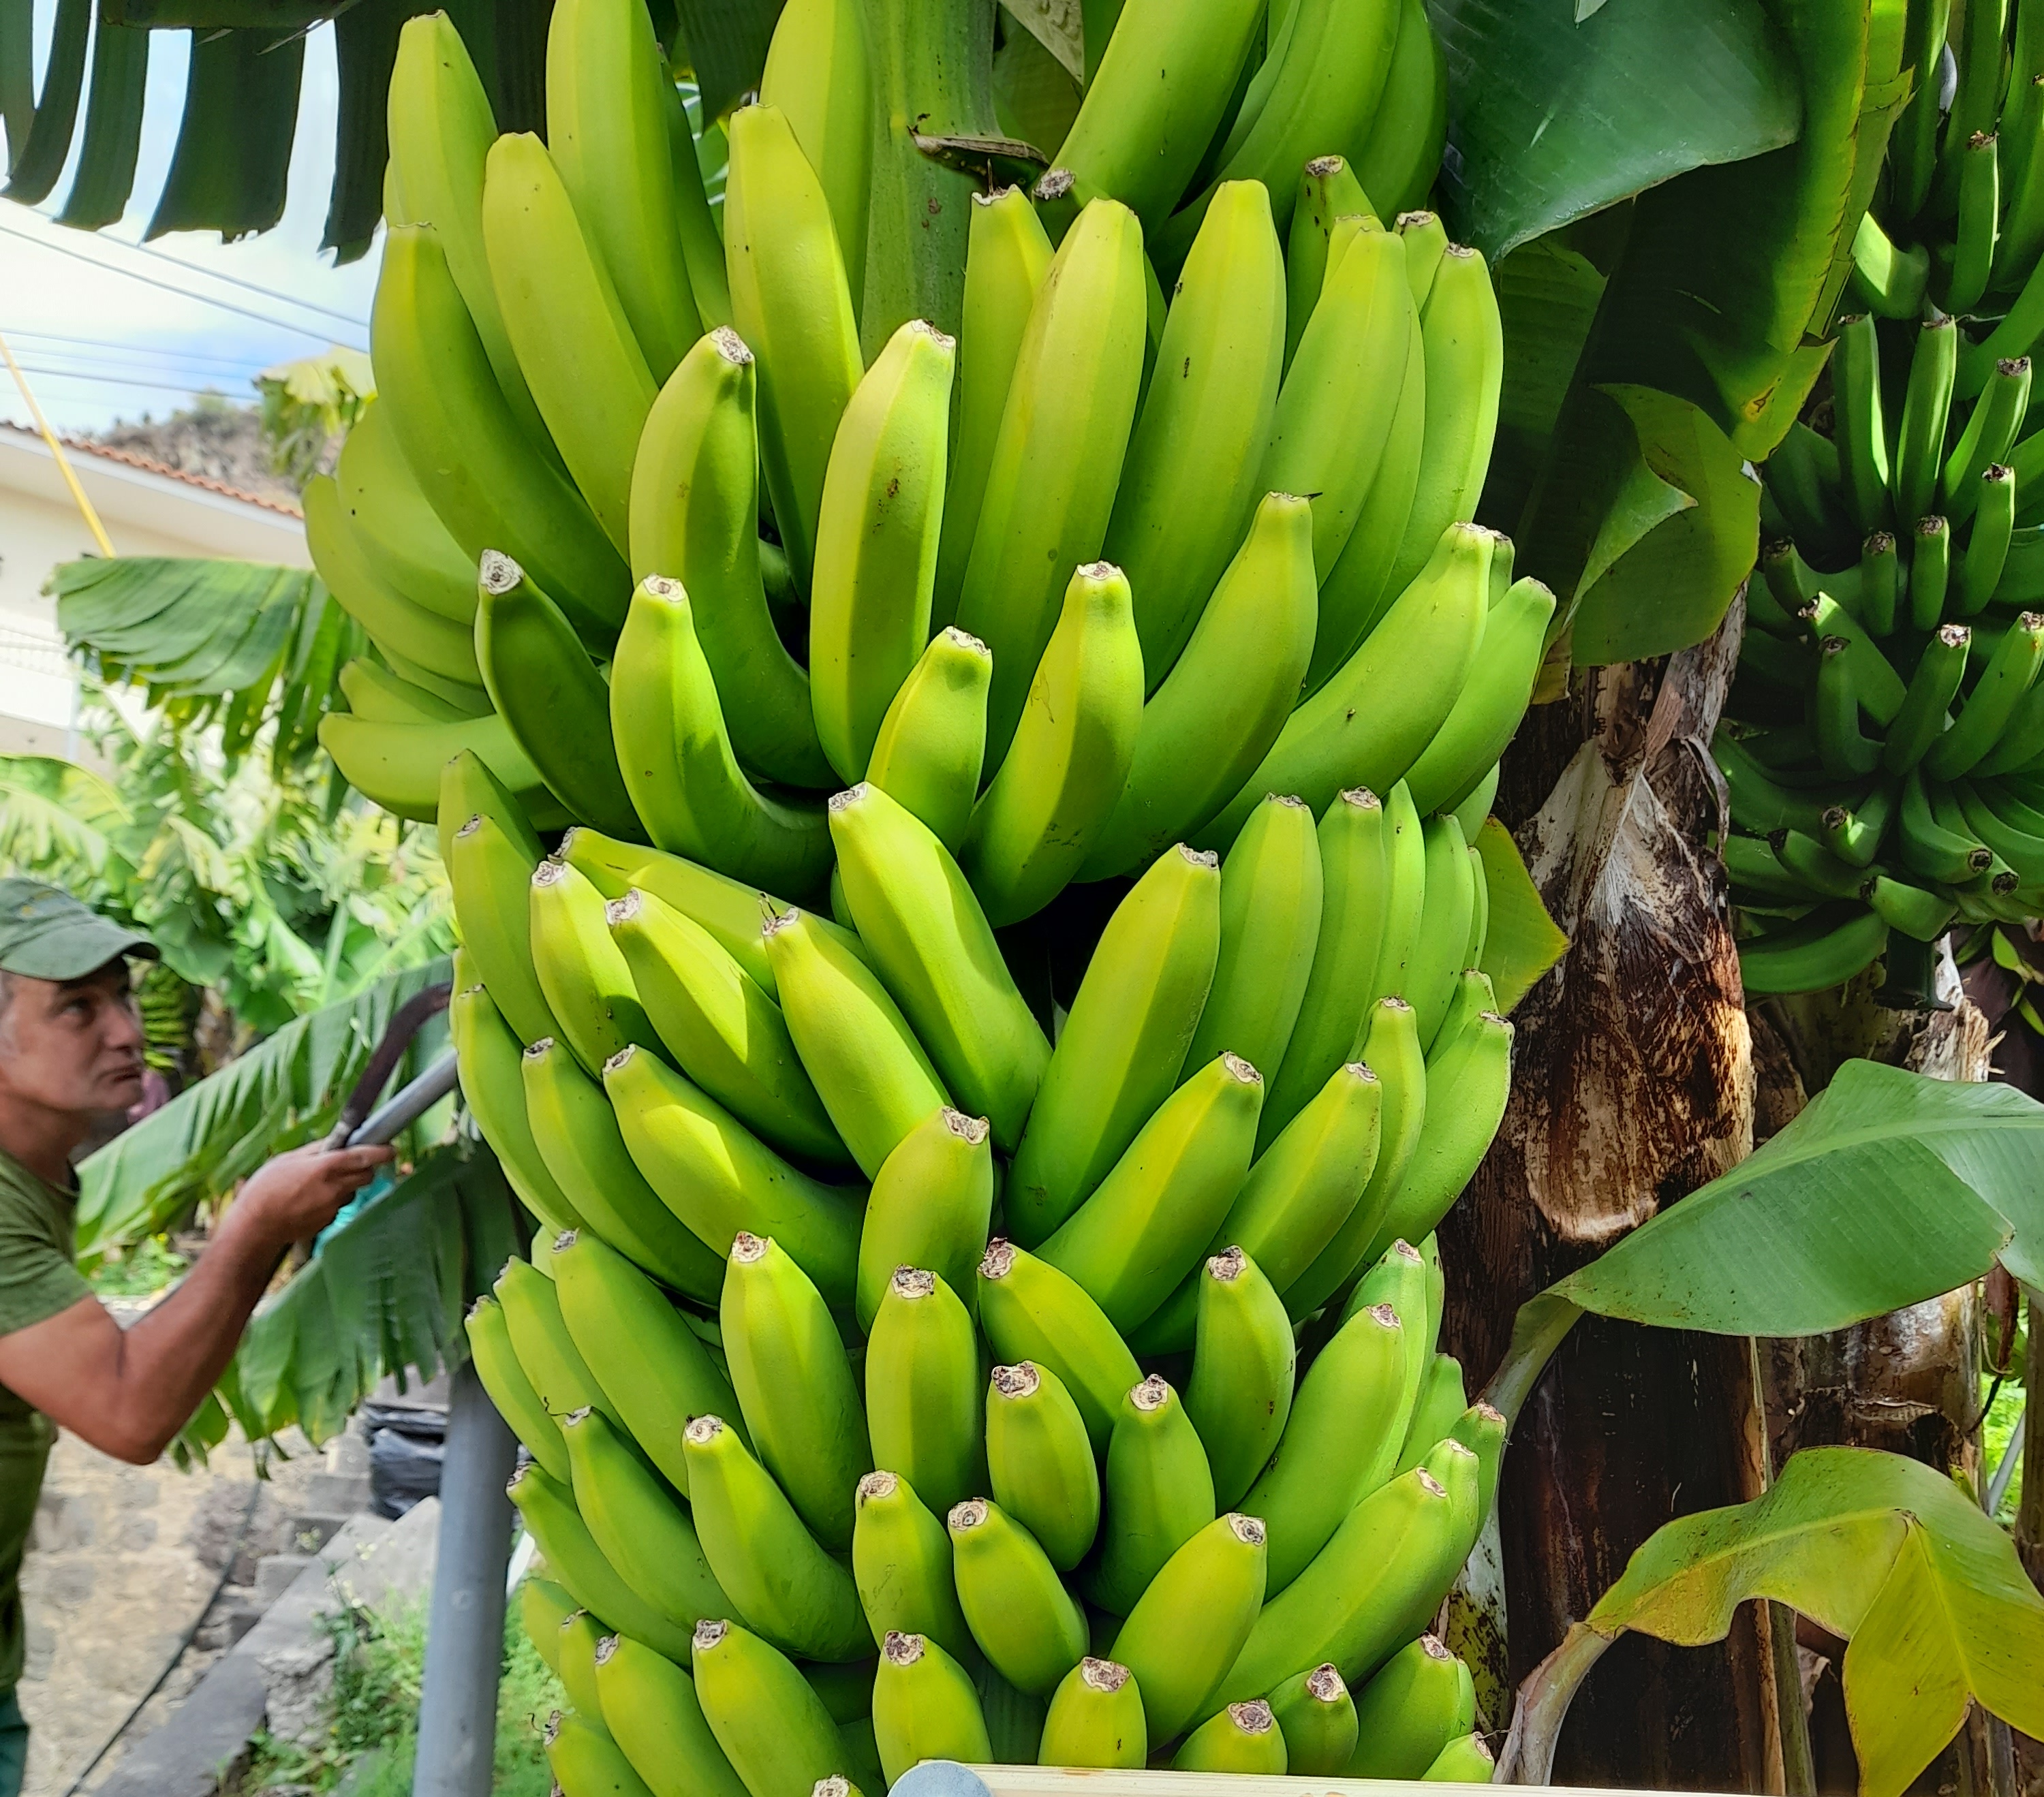
Label: Cut